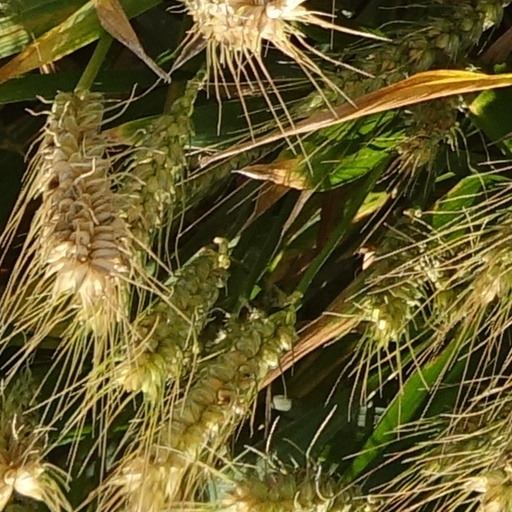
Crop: wheat